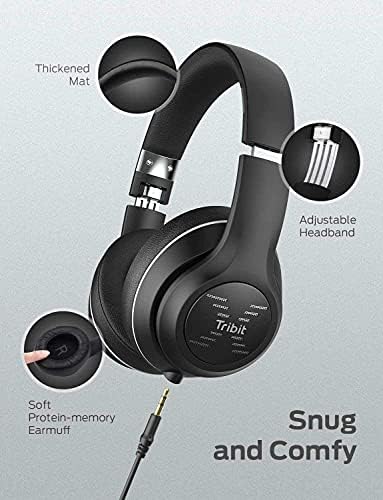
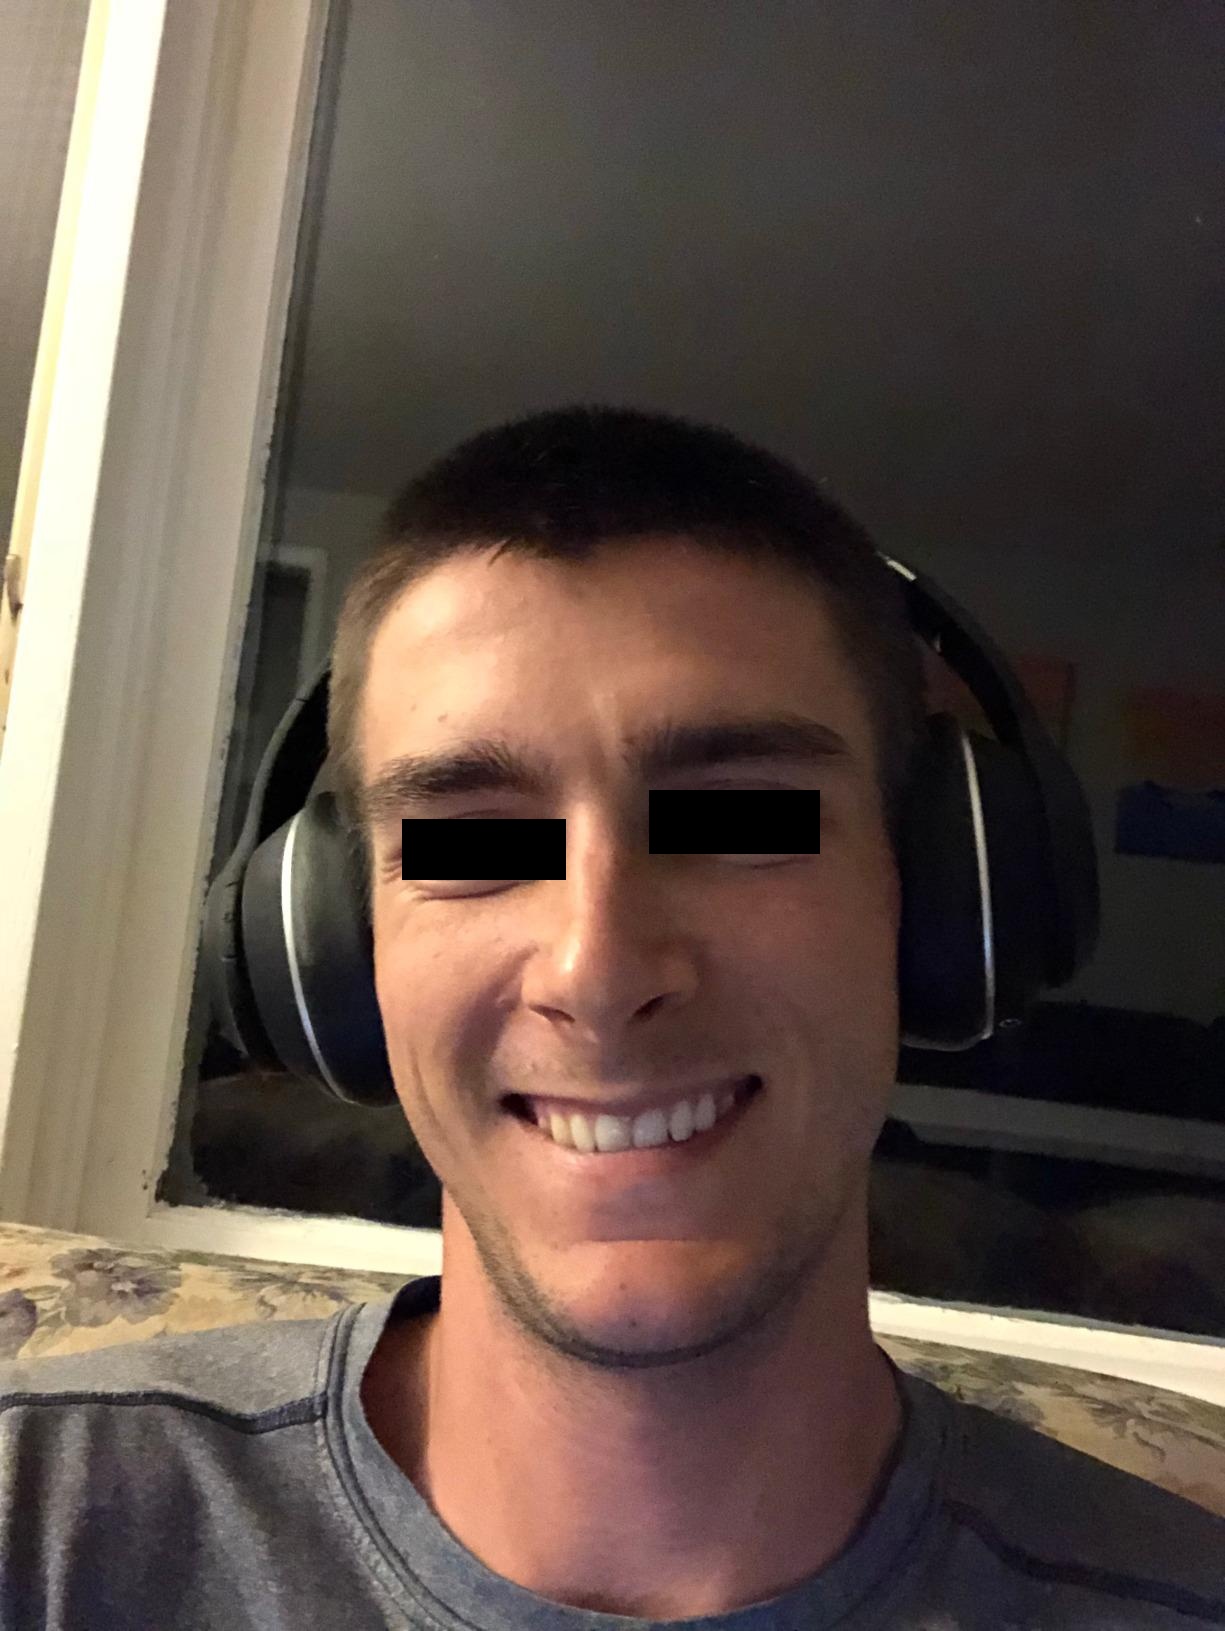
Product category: headphones
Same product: yes